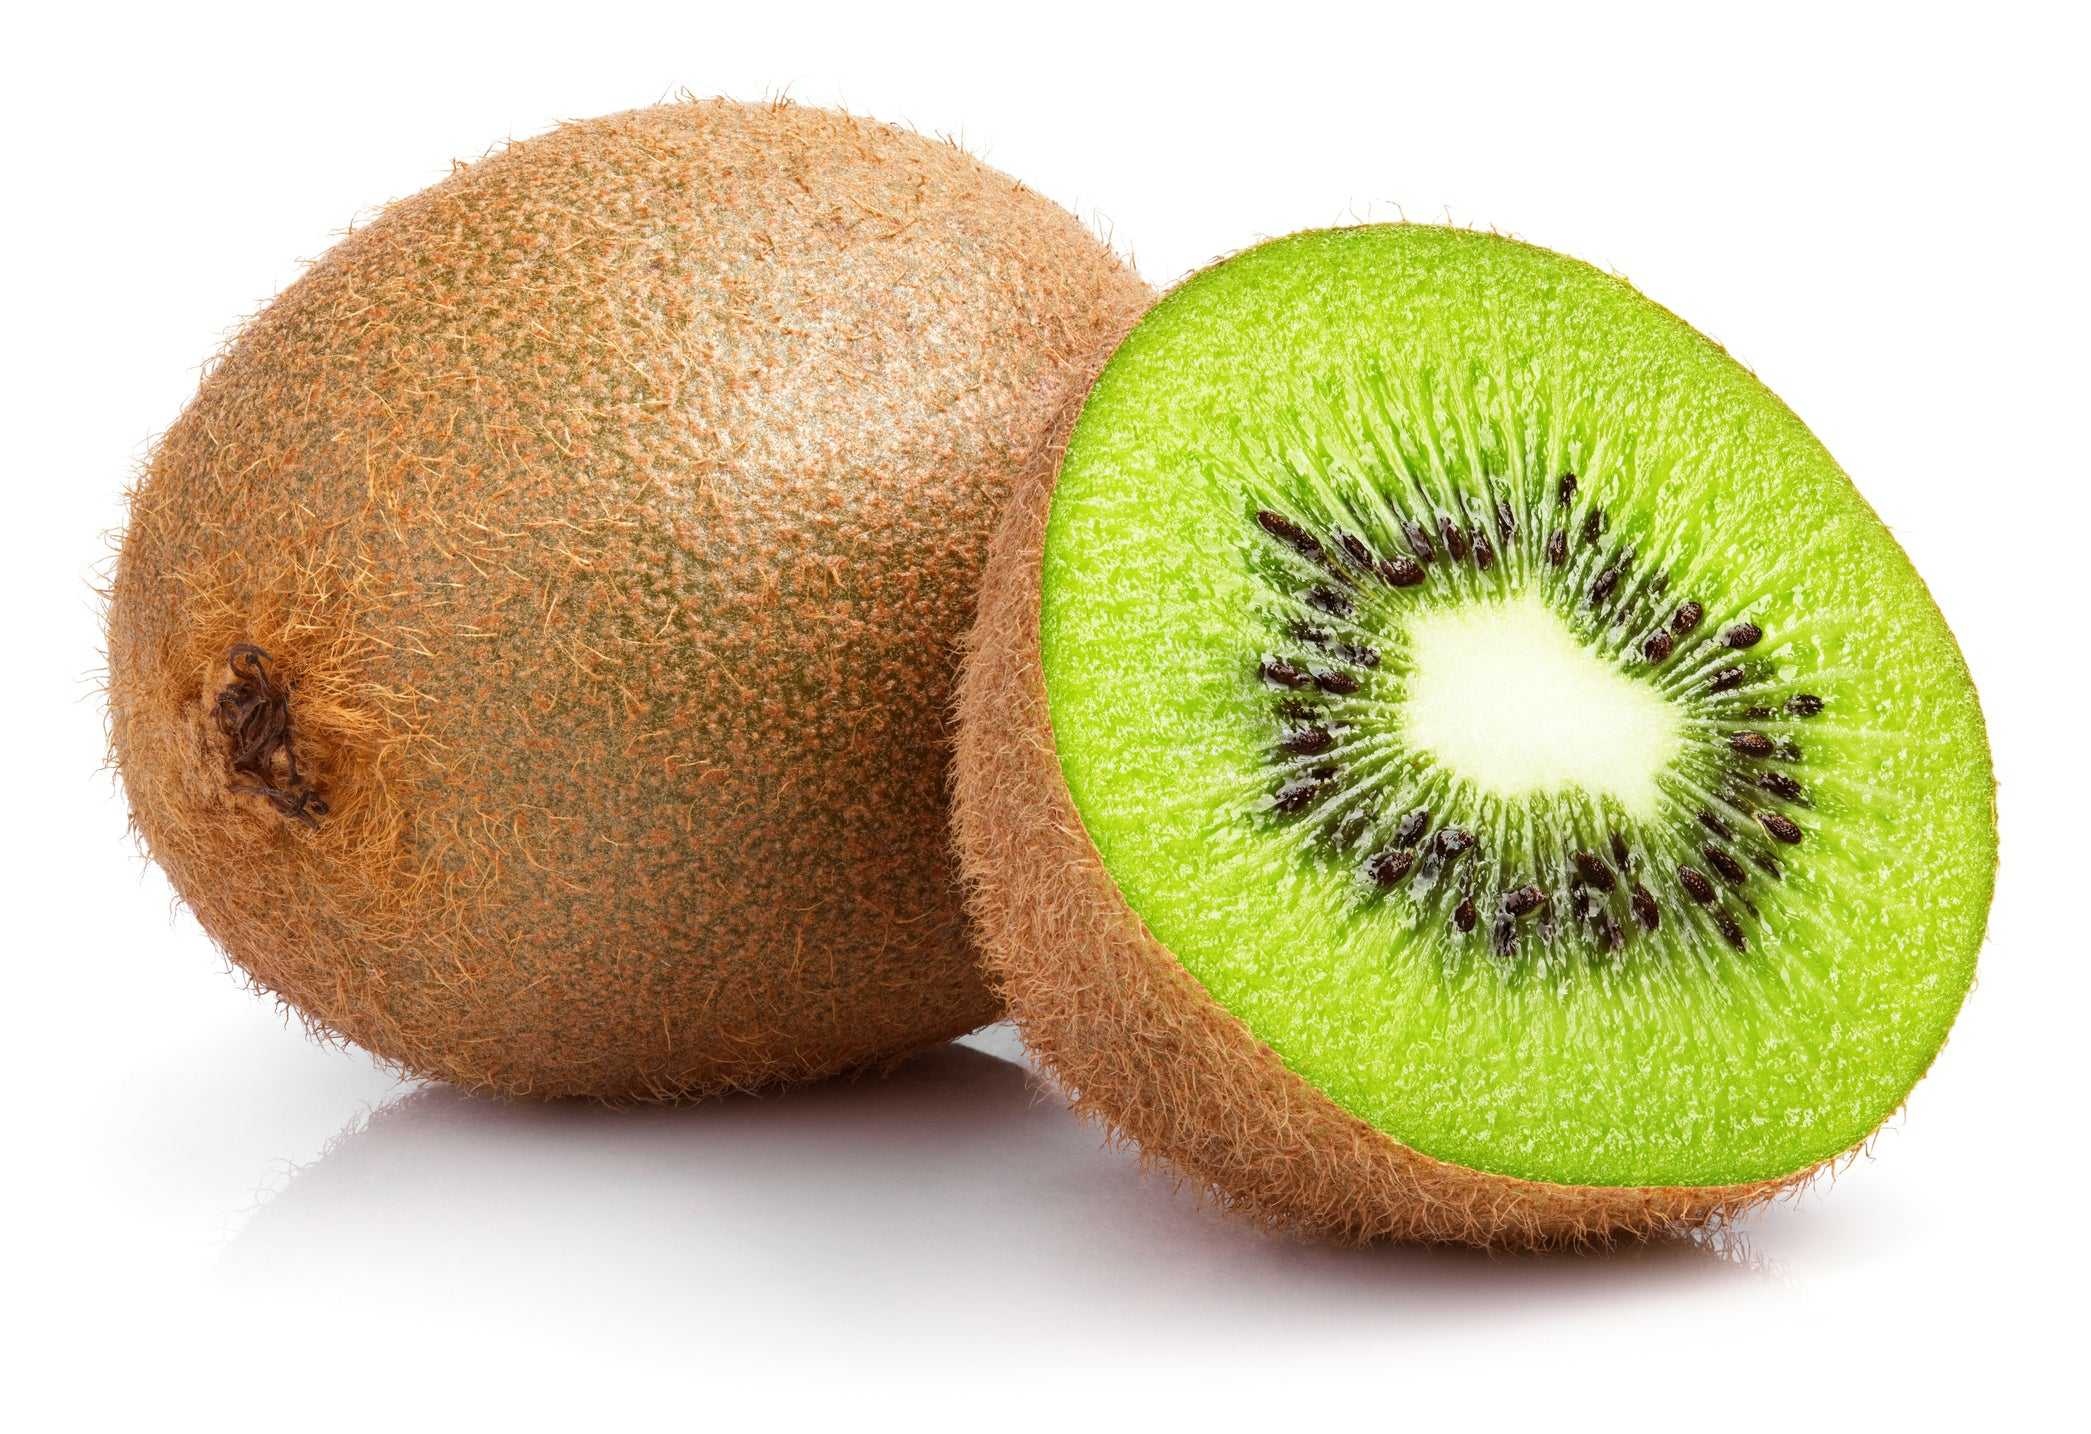
Label: Kiwi